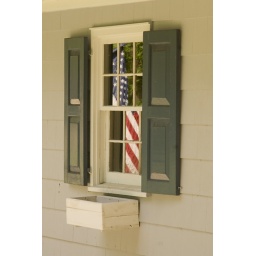
shame there weren't any flowers in the window box.